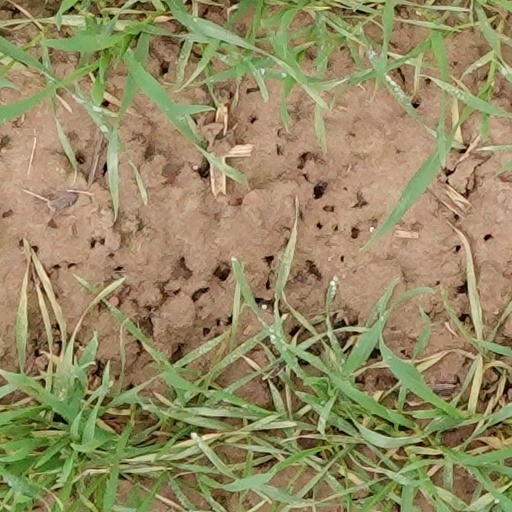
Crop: wheat